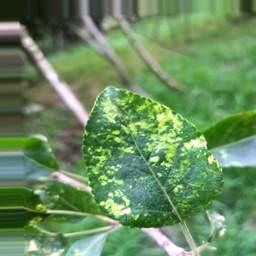
Label: Apple_Mosaic